Johnny Weir

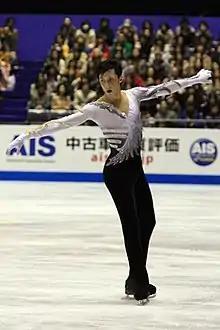
Weir performing his free skate at the 2009 Grand Prix final

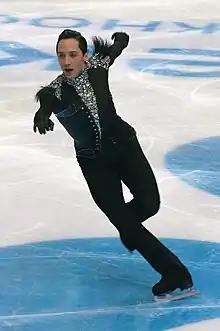
Weir performing during the 2012 Rostelecom Cup

After the previous season, Weir became depressed and was ready to quit figure skating before the 2009–2010 season, but his mother talked him into continuing to compete and try to make the U.S. team for the 2010 Olympics in Vancouver. He began the season with "something to prove"; despite his previous season's difficulties, he was ranked eighth in the world. At the Rostelecom Cup (previously Cup of Russia), he came in fourth place overall, after placing third place in the short program and sixth place in his "error-filled" free skate, with a cumulative score of 198.55 points. He later said that his Russian fans gave him the encouragement to continue and perform better at the NHK Trophy, his next Grand Prix slot.